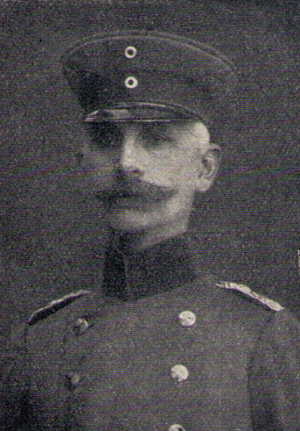
Colonel von Reuter
L'incident de Saverne ou l'affaire de Saverne est une crise politique intérieure qui a secoué l'Empire allemand fin 1913, à la veille de la Première Guerre mondiale. La crise s'est produite lorsqu'un sous-lieutenant stationné à Saverne, ville de cantonnement de deux bataillons du 99ᵉ régiment d’infanterie prussien, a tenu des propos humiliants à l'égard de la population alsacienne. L'armée a réagi aux protestations populaires par des actes arbitraires et, en majeure partie, illégaux, ce qui a provoqué un débat au Reichstag sur les structures militaristes de la société allemande et sur la position des dirigeants du pays vis-à-vis du Kaiser Guillaume II, puis a conduit à un vote contre le gouvernement, représentant la plus grave crise politique que l'Allemagne ait traversée depuis 1908 avec l'affaire du Daily Telegraph et la démission du chancelier Bernhard von Bülow.